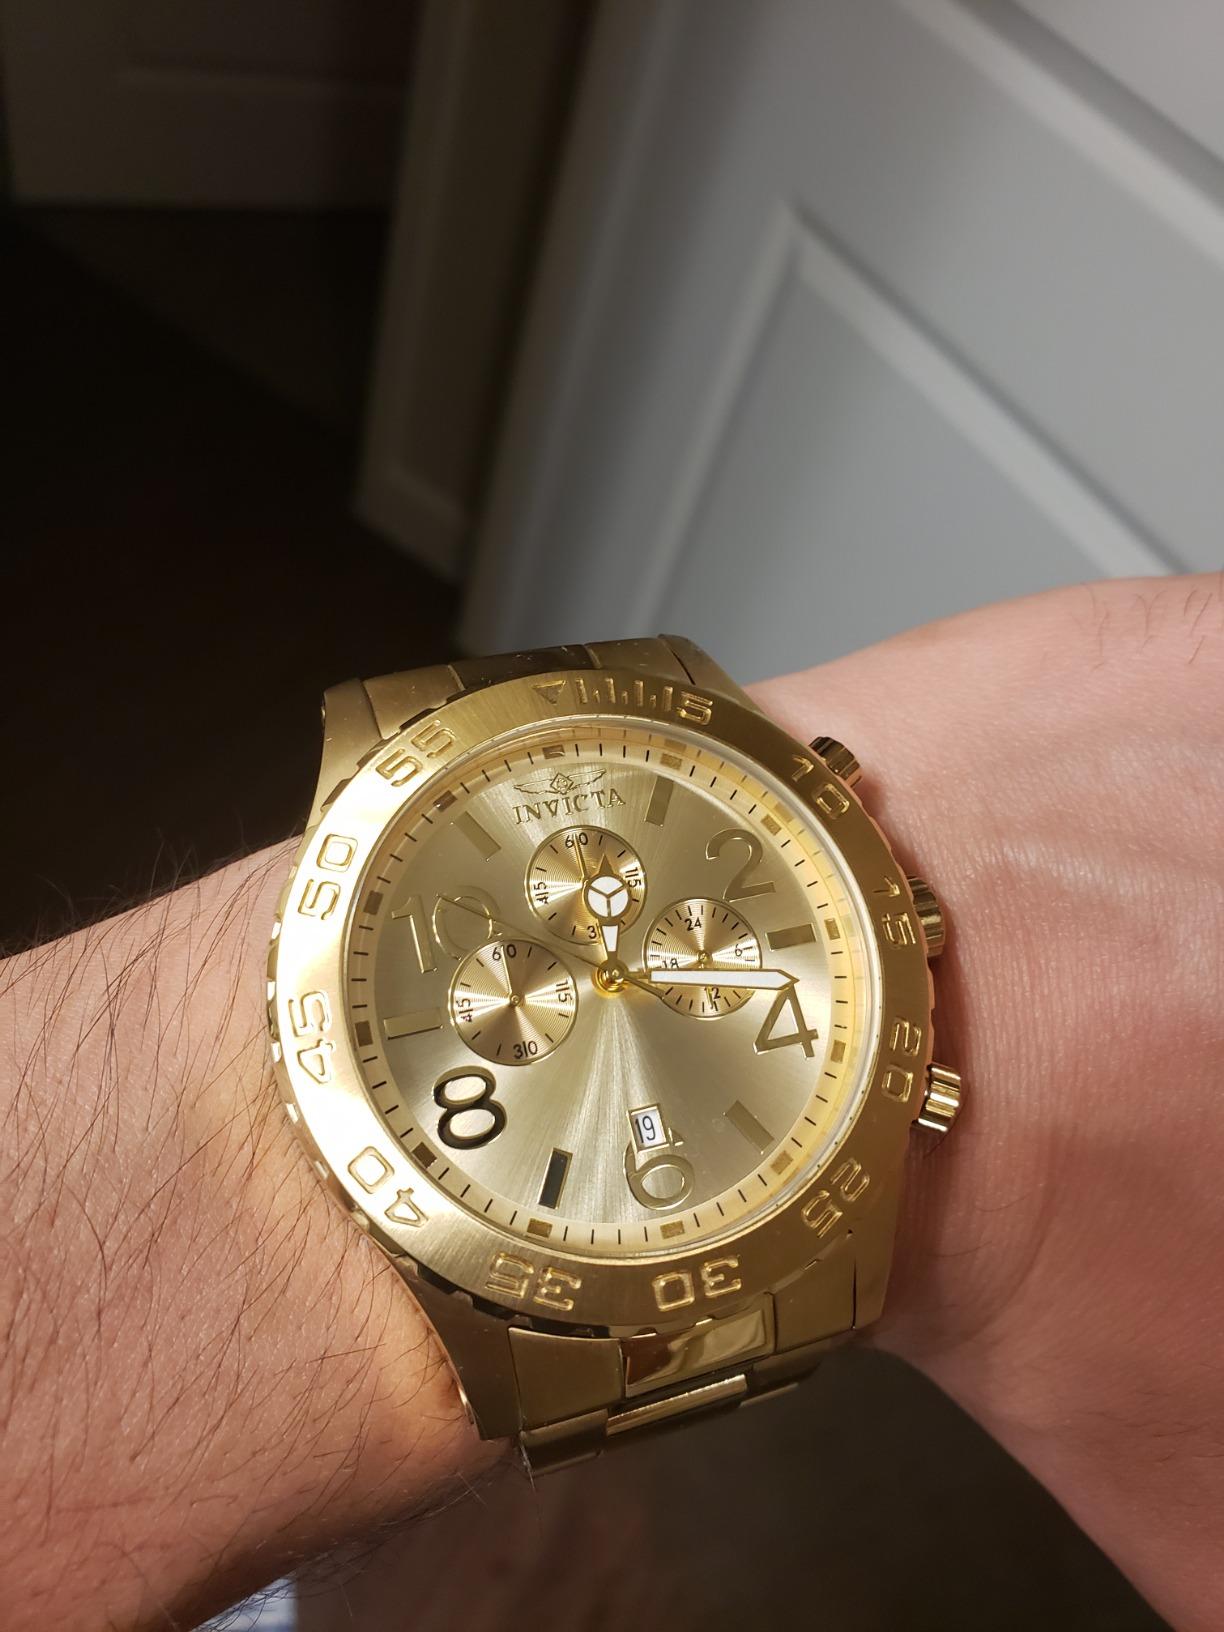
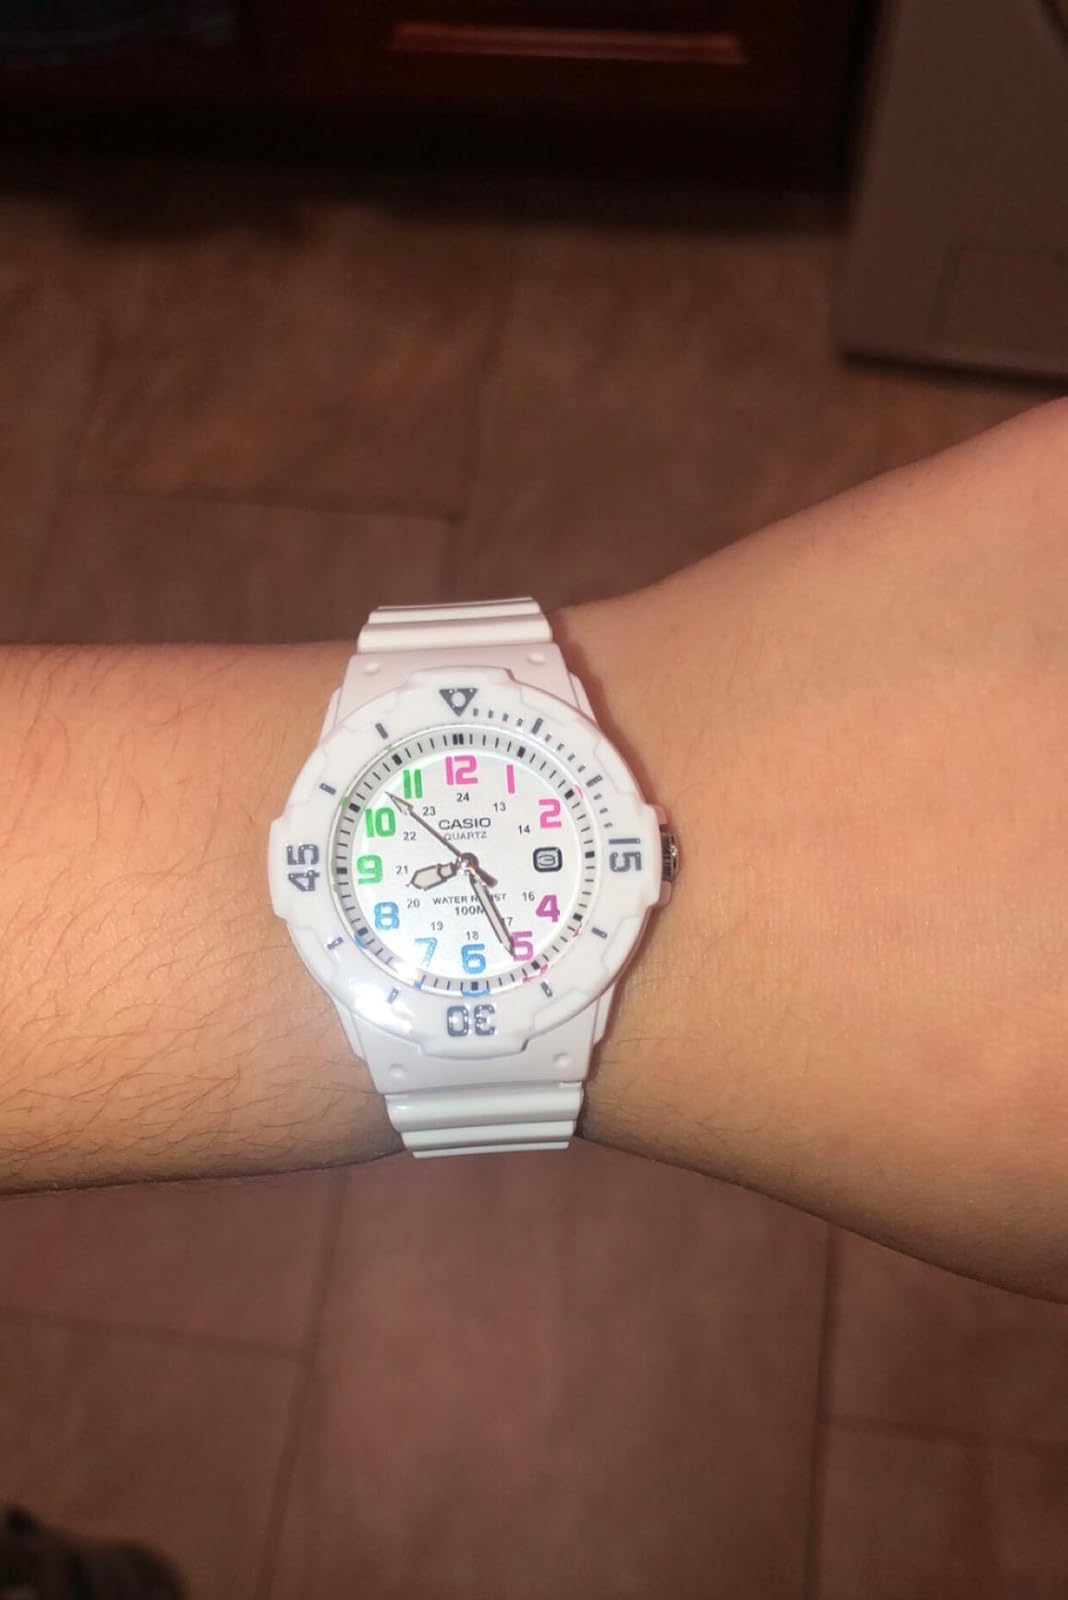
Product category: accessories_watch
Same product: no